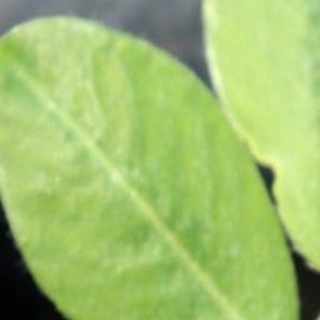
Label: healthy_groundnut